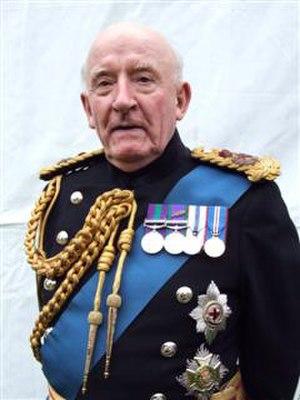
Le titre de connétable de la Tour est la plus haute charge disponible au sein de la tour de Londres.
Le field marshal est le plus haut grade dans l'armée de terre britannique depuis 1736. C'est l'équivalent d'un Admiral of the Fleet dans la Royal Navy et d'un Marshal of the Royal Air Force. Ce grade a été utilisé de façon sporadique tout au long de son histoire et a été vacant au cours des XVIIIᵉ et XIXᵉ siècles.